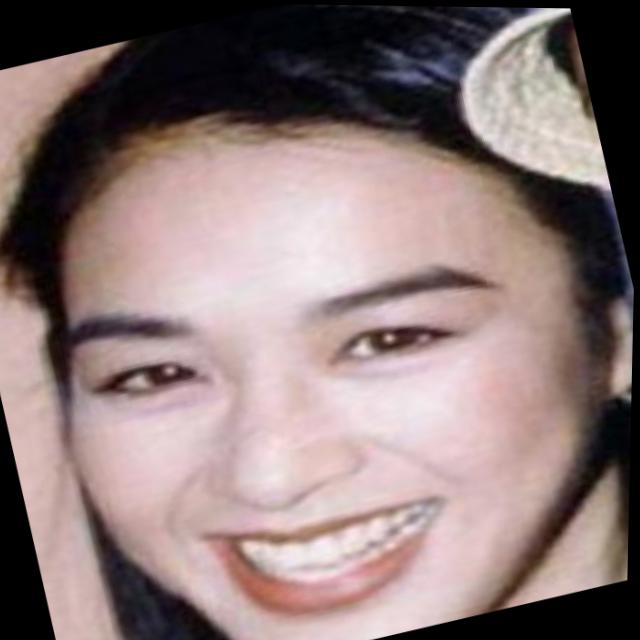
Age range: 21-44